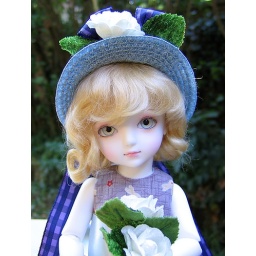
Posie in blue hat